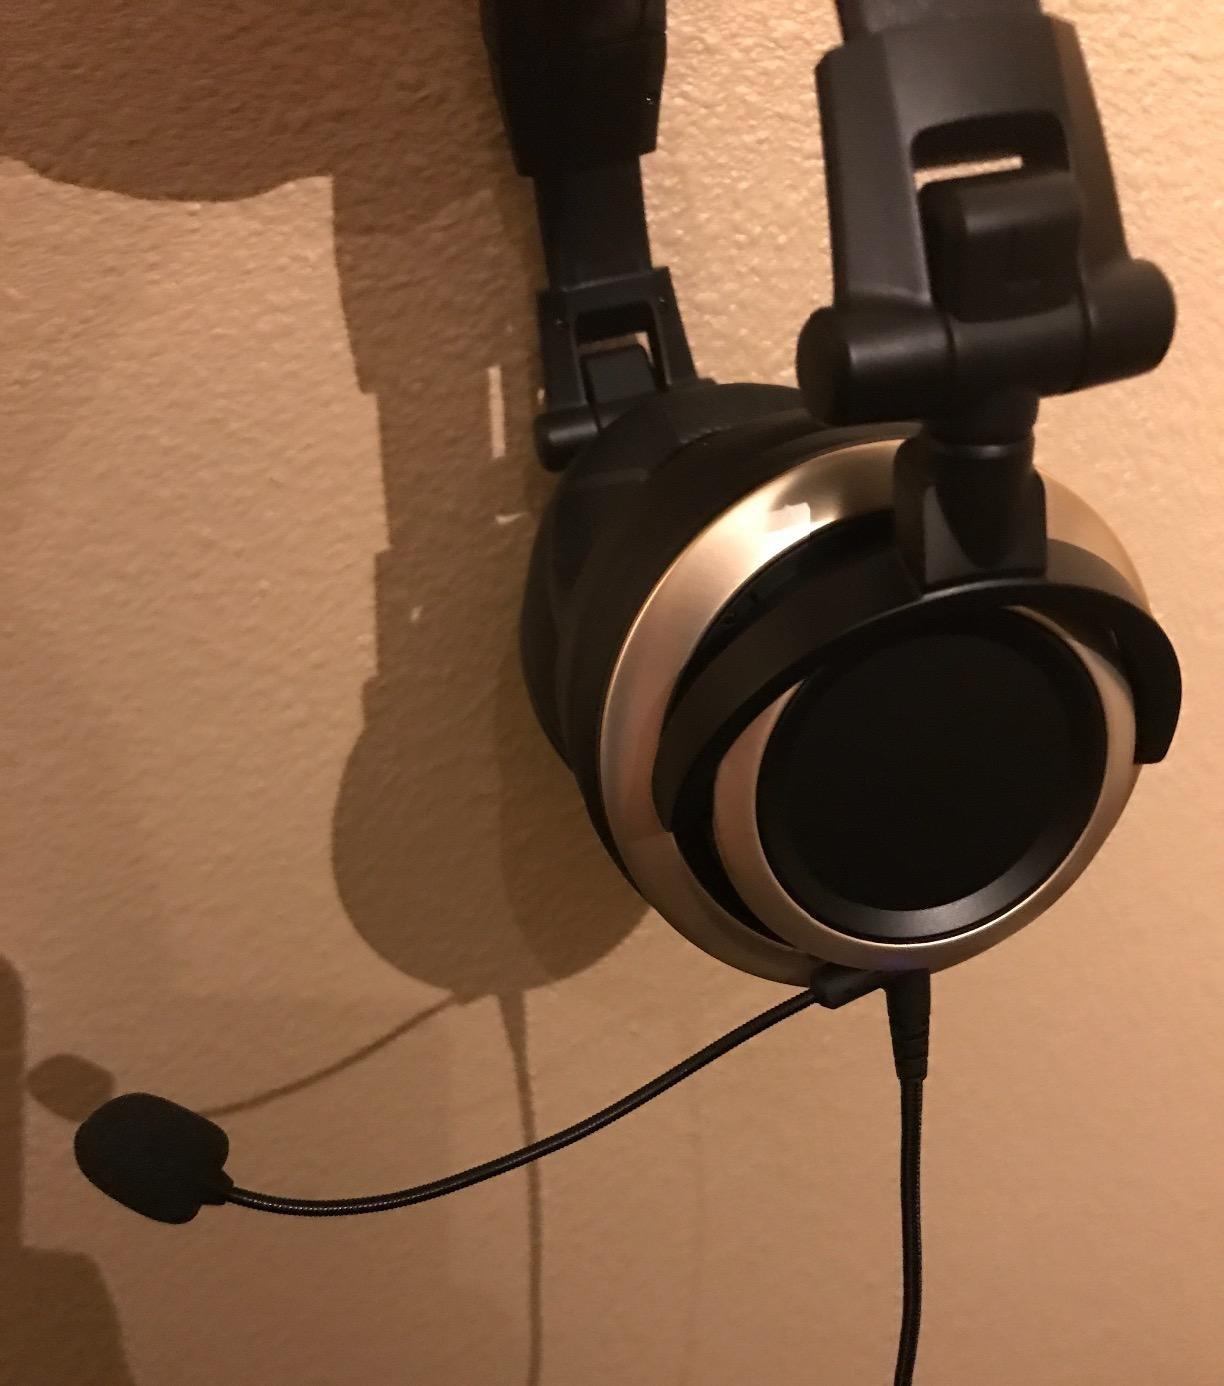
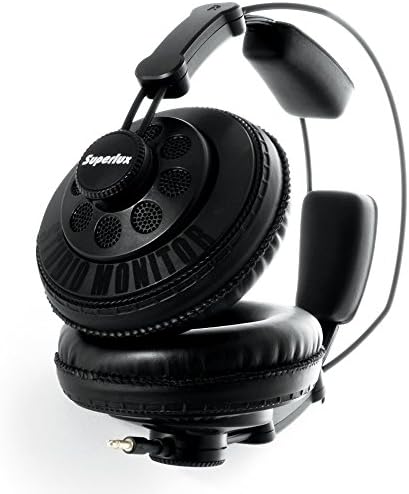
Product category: headphones
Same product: no